Irish American Athletic Club

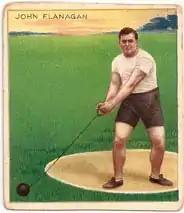
1910 Mecca Cigarettes card of John Flanagan, champion weight-thrower of the Irish American Athletic Club.

The Irish American Athletic Club was an amateur athletic organization, based in Queens, New York, at the beginning of the 20th century.